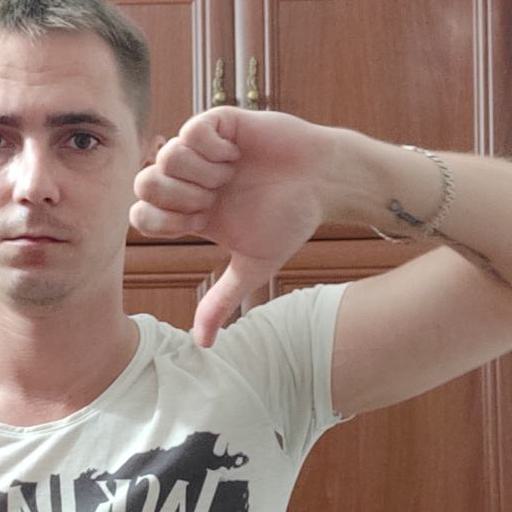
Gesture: dislike